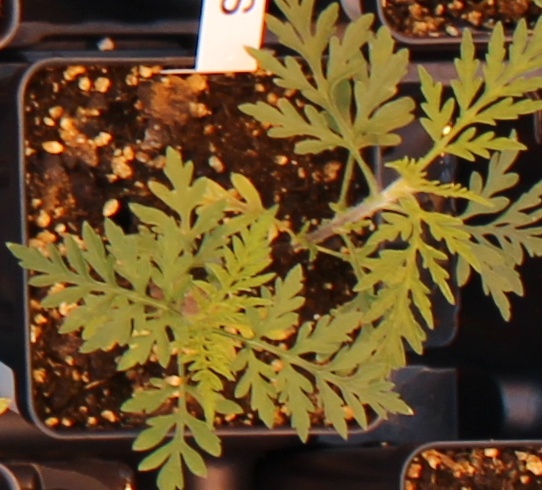
Label: Ragweed